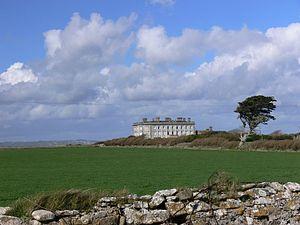
The Lodgers est un film d'horreur gothique irlandais réalisé par Brian O'Malley, sorti en 2017.